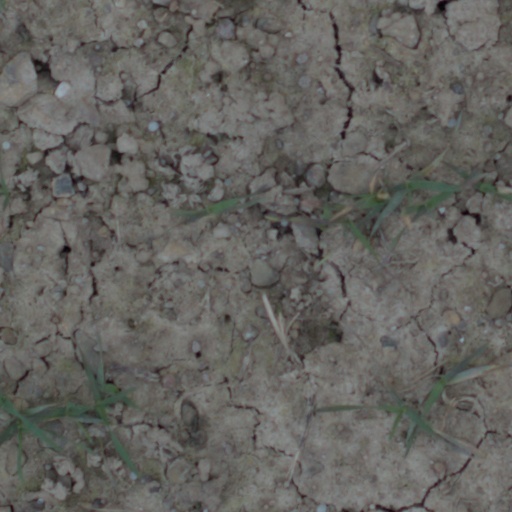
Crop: wheat